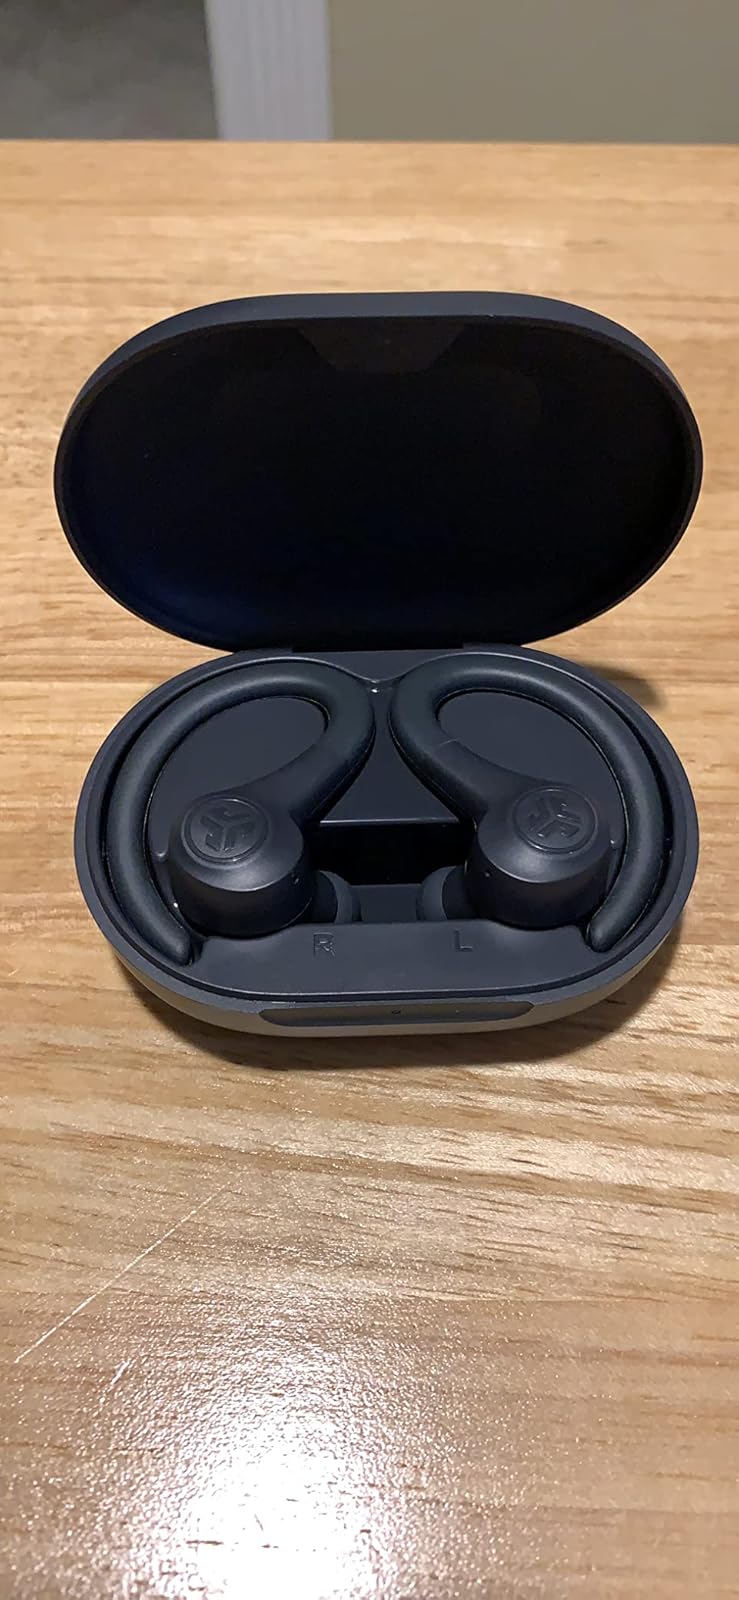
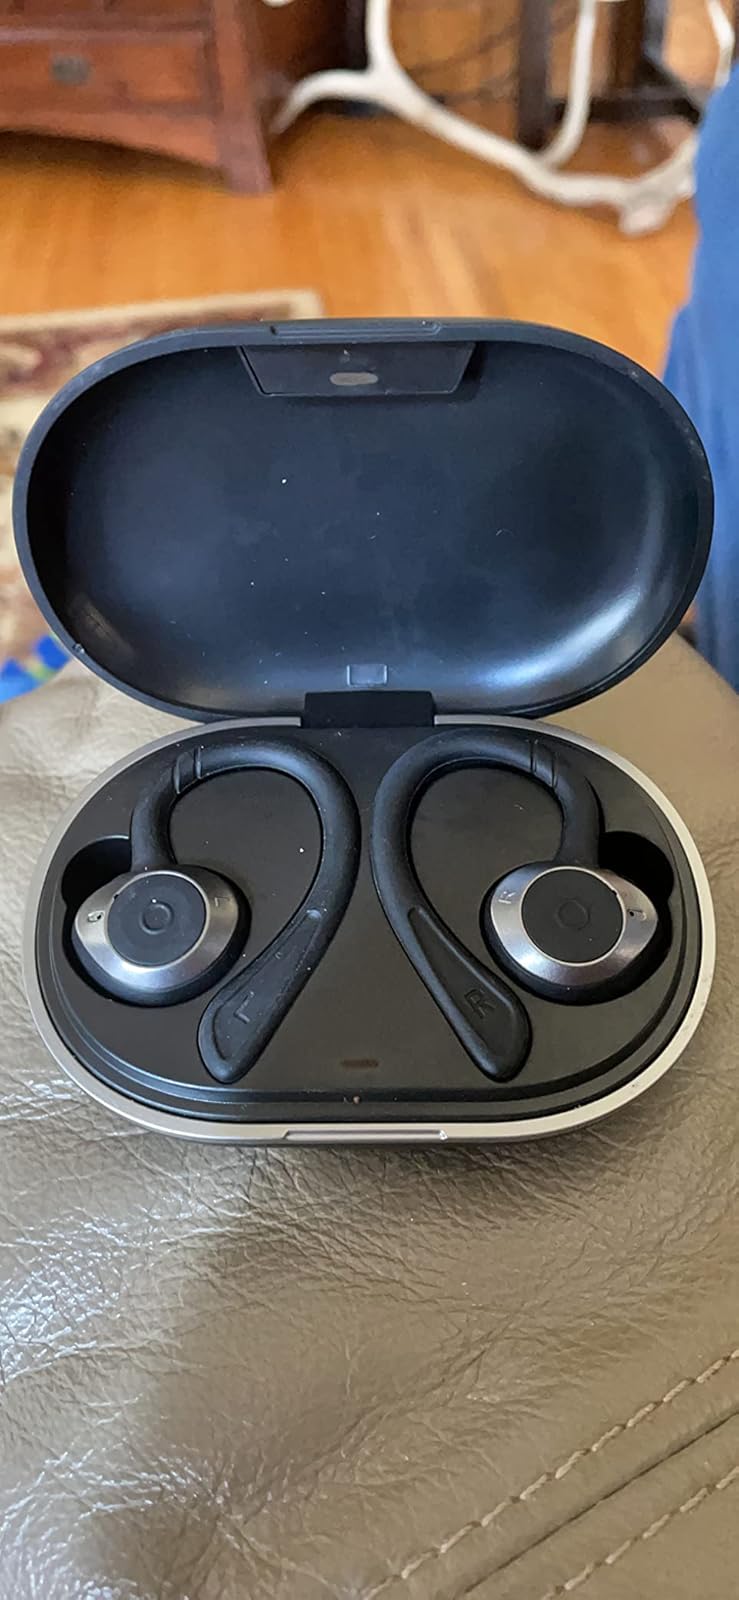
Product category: earbuds
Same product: no